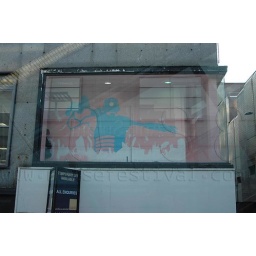
Hammo paints a massive Robot in the NOISELAB first floor window 15/12/09